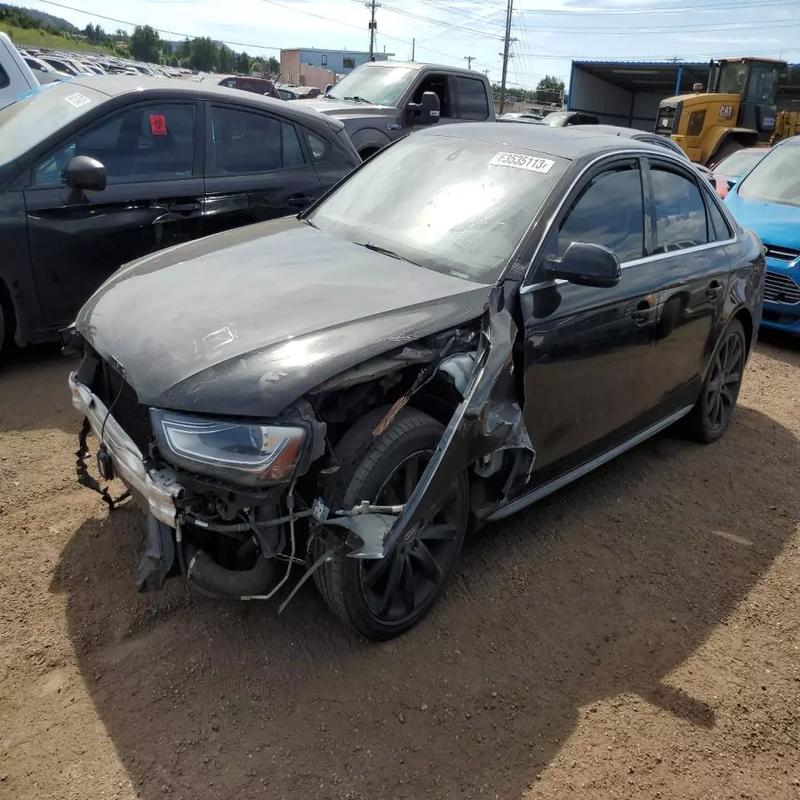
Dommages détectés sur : plaque d'immatriculation avant, pare-choc avant, capot, aile avant gauche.
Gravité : majeur